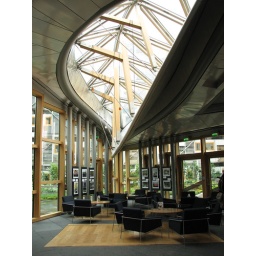
Leaf or upturned boat roof motif above the Garden Room